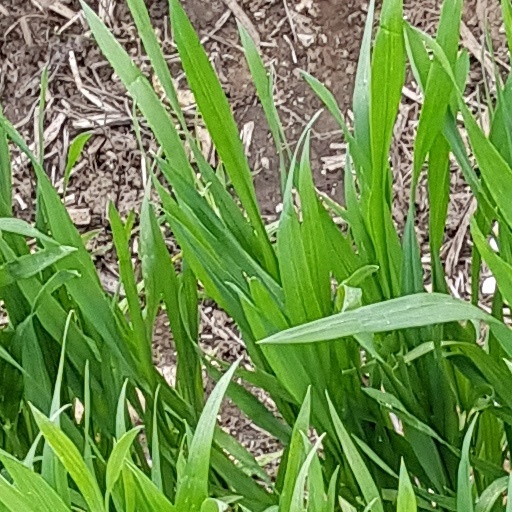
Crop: wheat